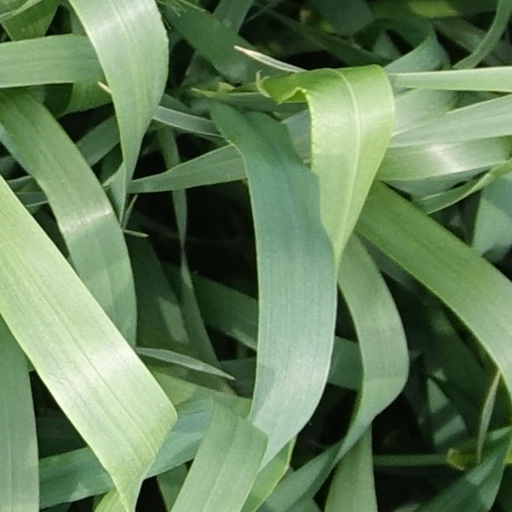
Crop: wheat